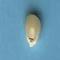
Maize quality: Good